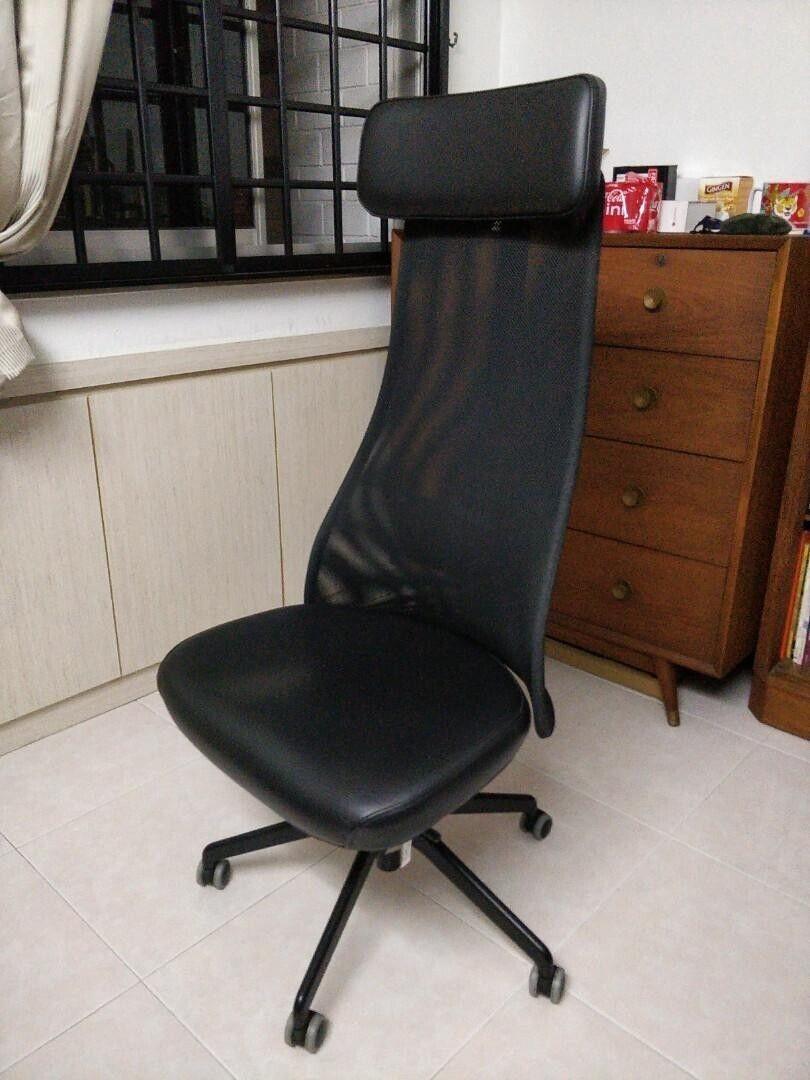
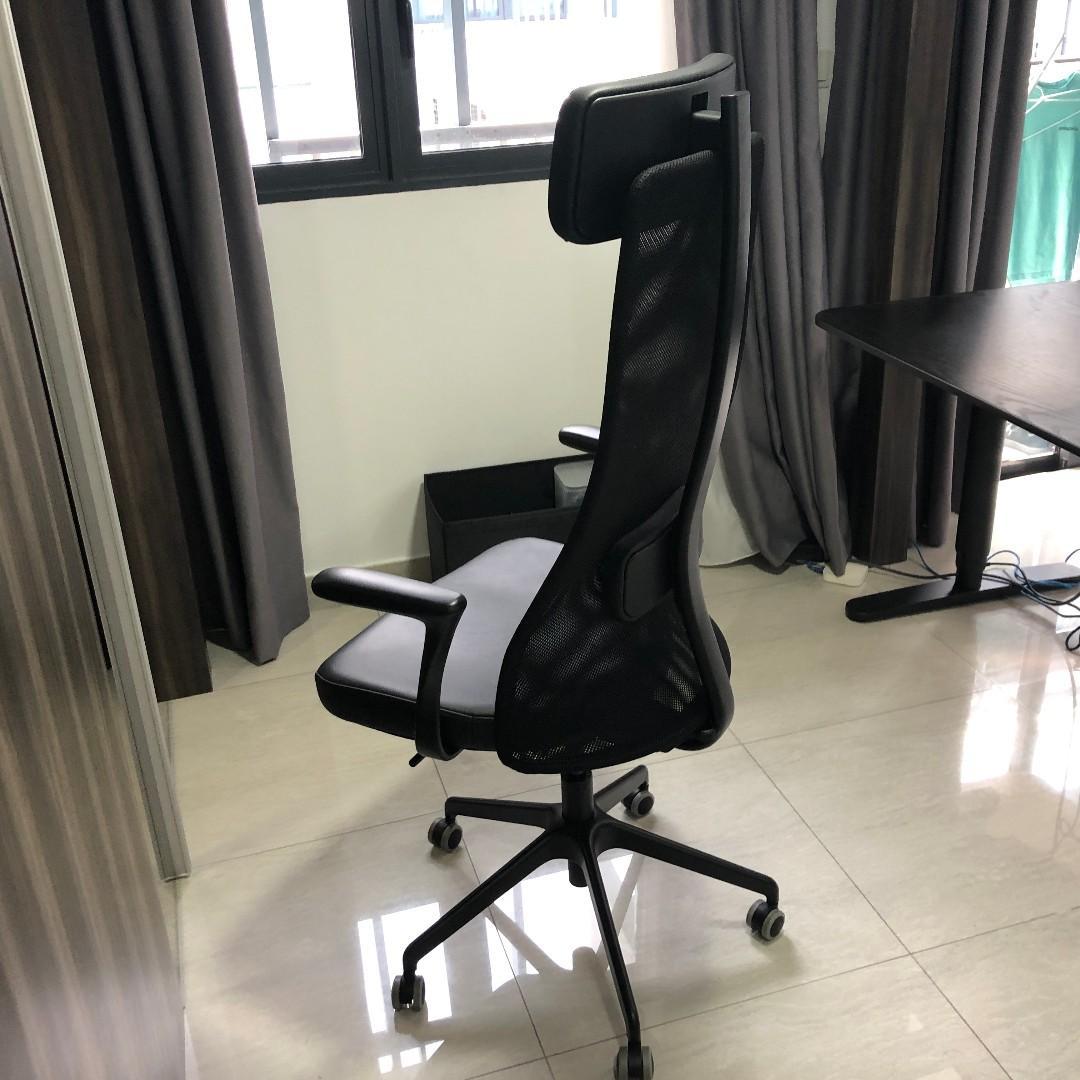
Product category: items_chair
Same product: yes